Aaron Rodgers

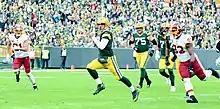
Rodgers in a game against the Washington Redskins

Throughout the first five games of the 2016 season, Rodgers' struggles from the 2015 season appeared to continue. Through those games, he completed 60.2% of his passes, averaged 6.5 yards per attempt, and posted a passer rating of 88.4—all of which were similar to his 2015 numbers. He also fumbled five times, and lost two. His lackluster performance through those games caused much speculation about the causes of his problems.